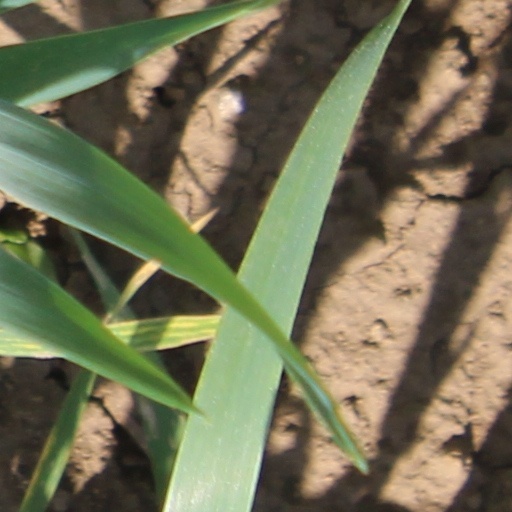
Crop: wheat